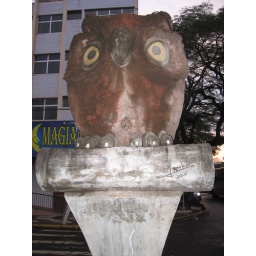
We came upon this statue of an owl perched on a book on our walk home from the bus station.